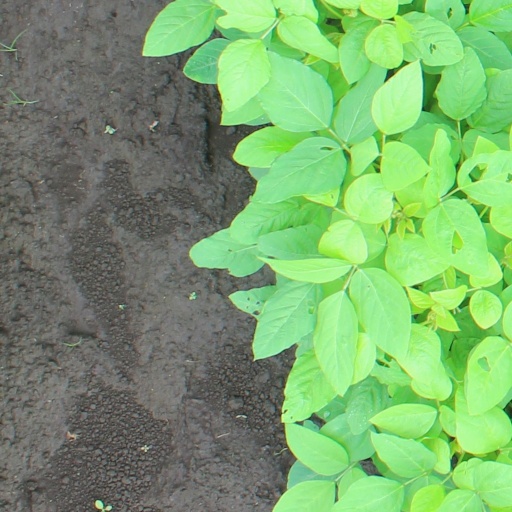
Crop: soybean